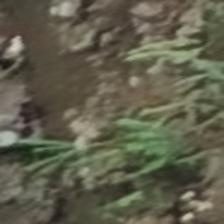
Label: clustered